Klamath (steamboat)

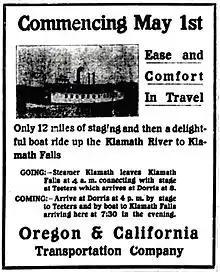
Advertisement for steamer "Klamath", May 1908

By November 1, 1905, "Klamath" was making three trips a week between Klamath Falls and Laird’s Landing. No commercial vessel could reach Laird’s Landing in the natural state of the lake which was in large part a shallow marsh. Instead a channel had to be dredged from the central part where the water was somewhat deeper, and this was done specifically so that "Klamath" could reach Laird’s landing. The channel ran about from Laird’s Landing in a northeasterly direction.